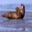
Label: seal